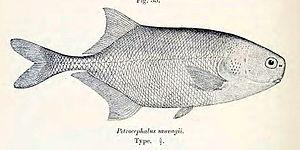
Petrocephalus est un genre de poisson de la famille des Mormyridés. Ce genre se rencontre en Afrique.